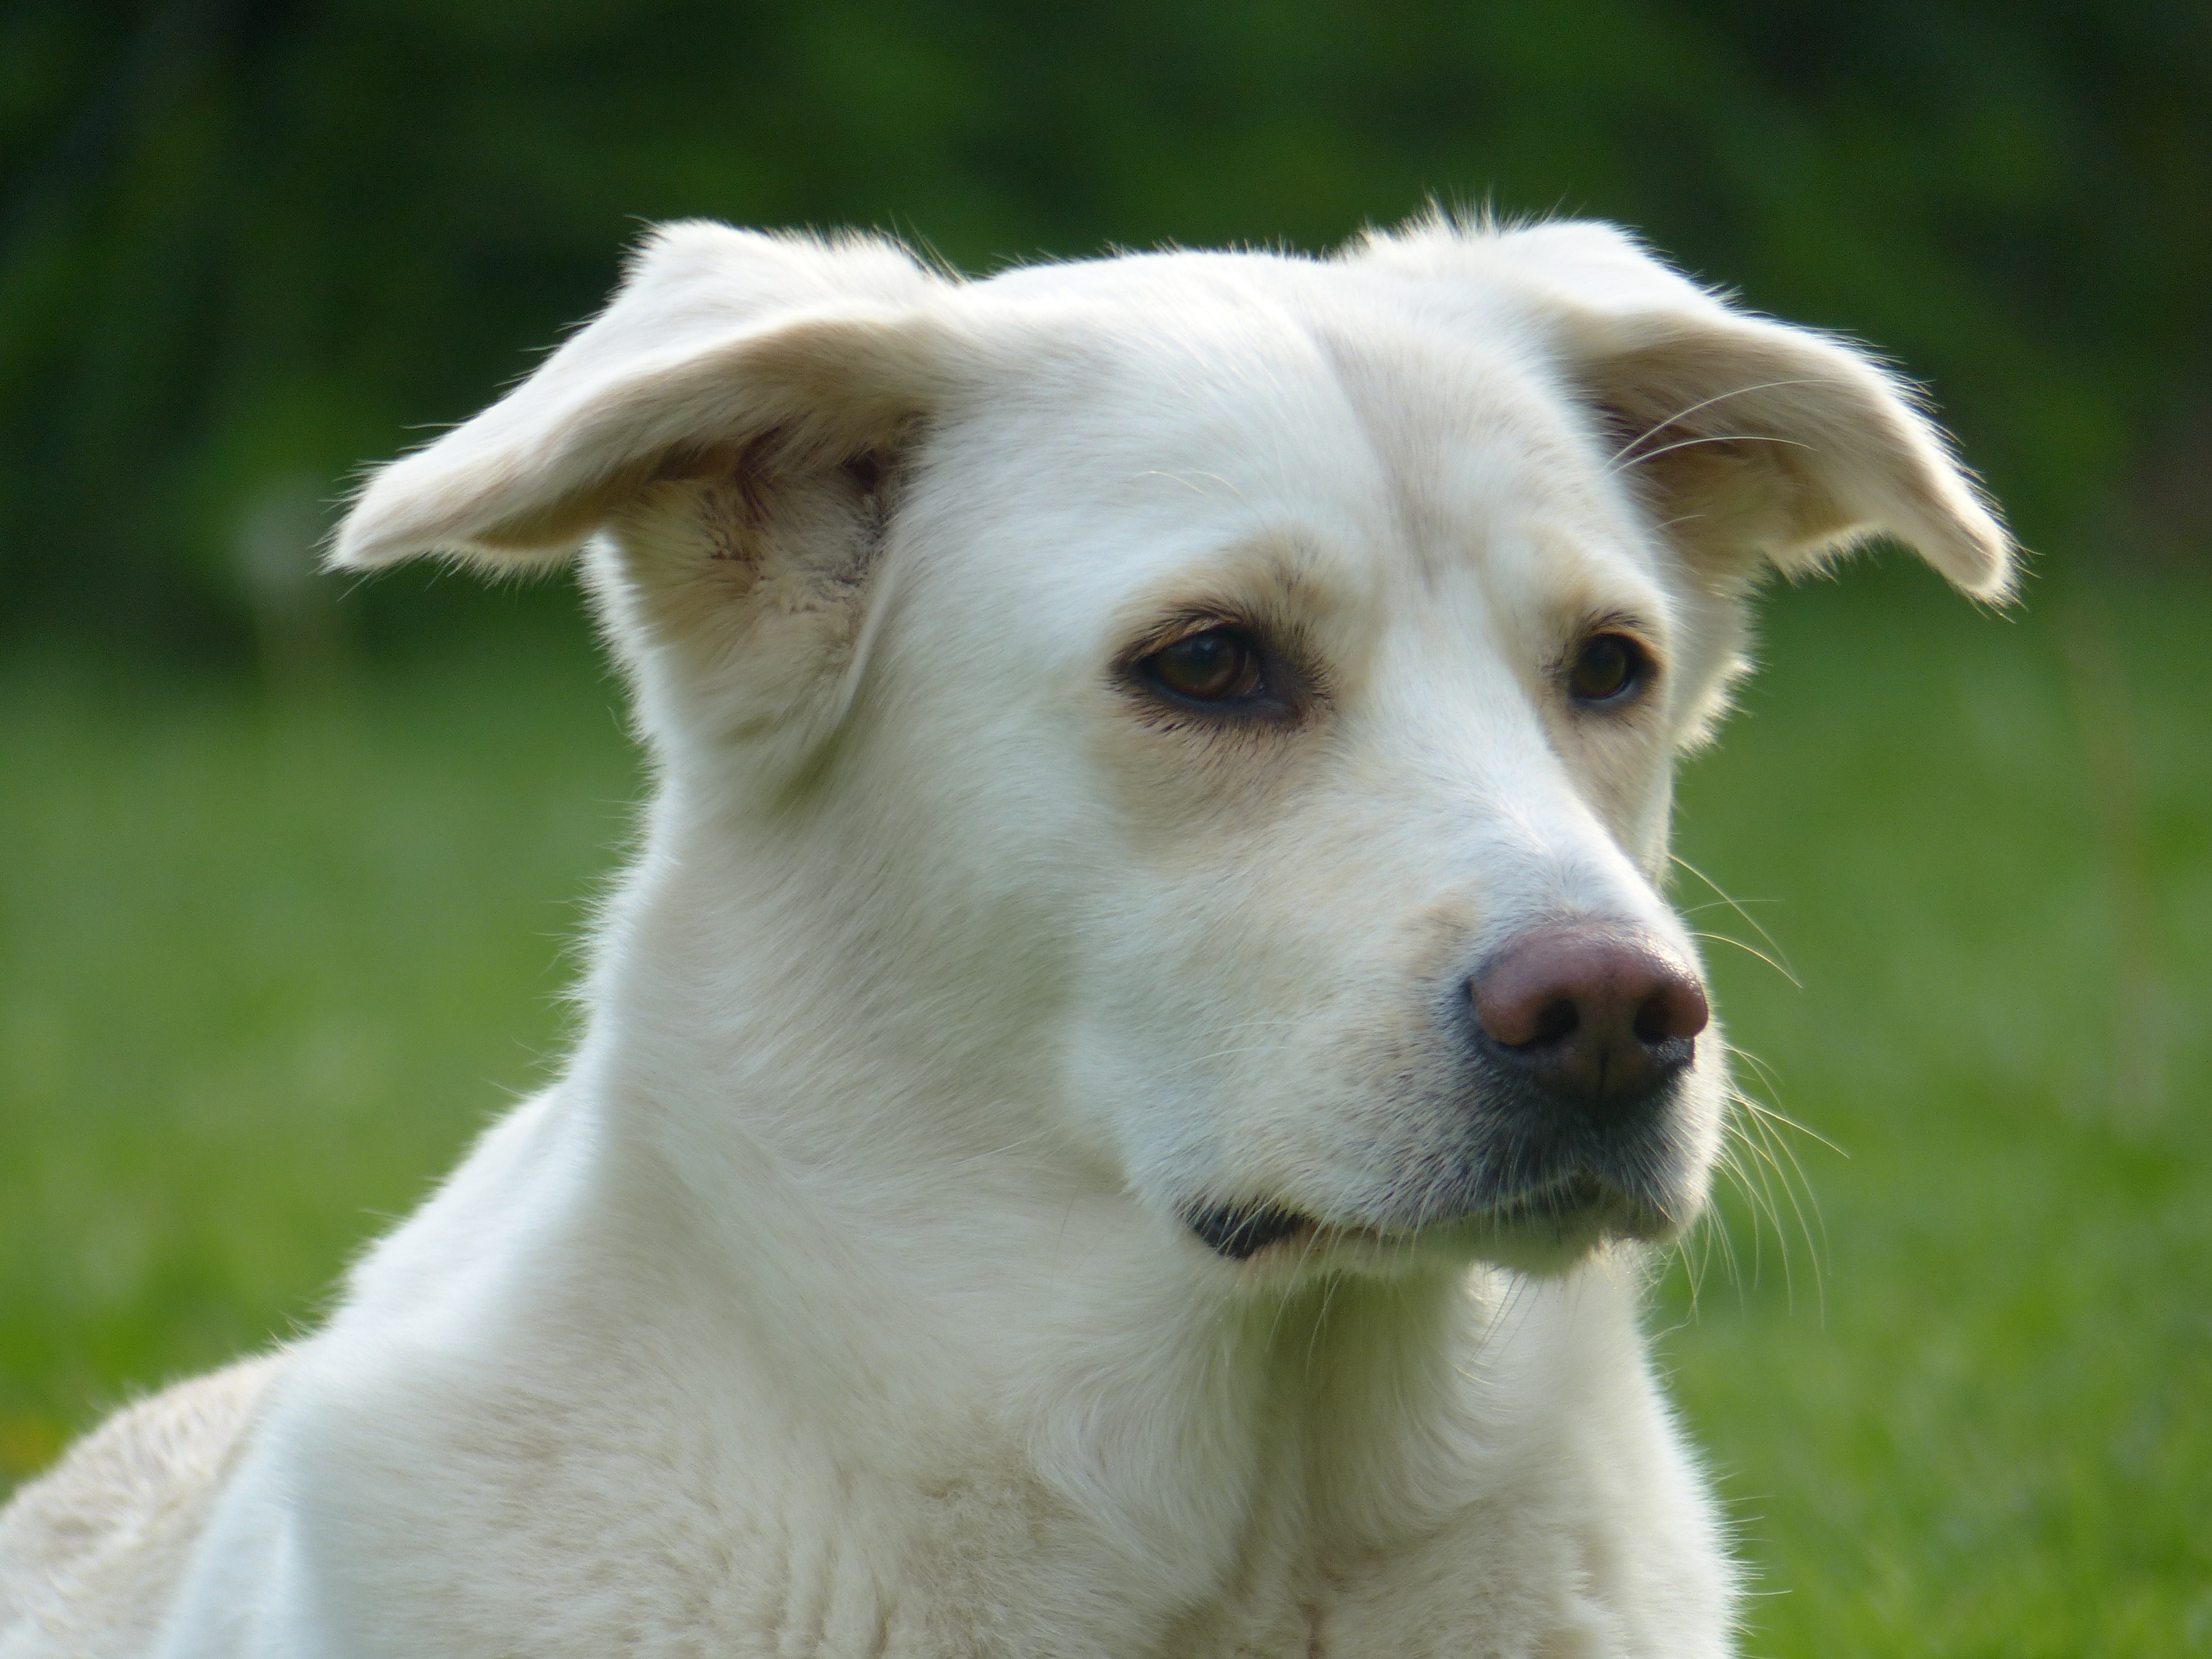
white, dog, pet, portrait, mammal, vertebrate, dog breed, white shepherd, dog like mammal, dog breed group, great pyrenees, berger blanc suisse, canaan dog, slovak cuvac